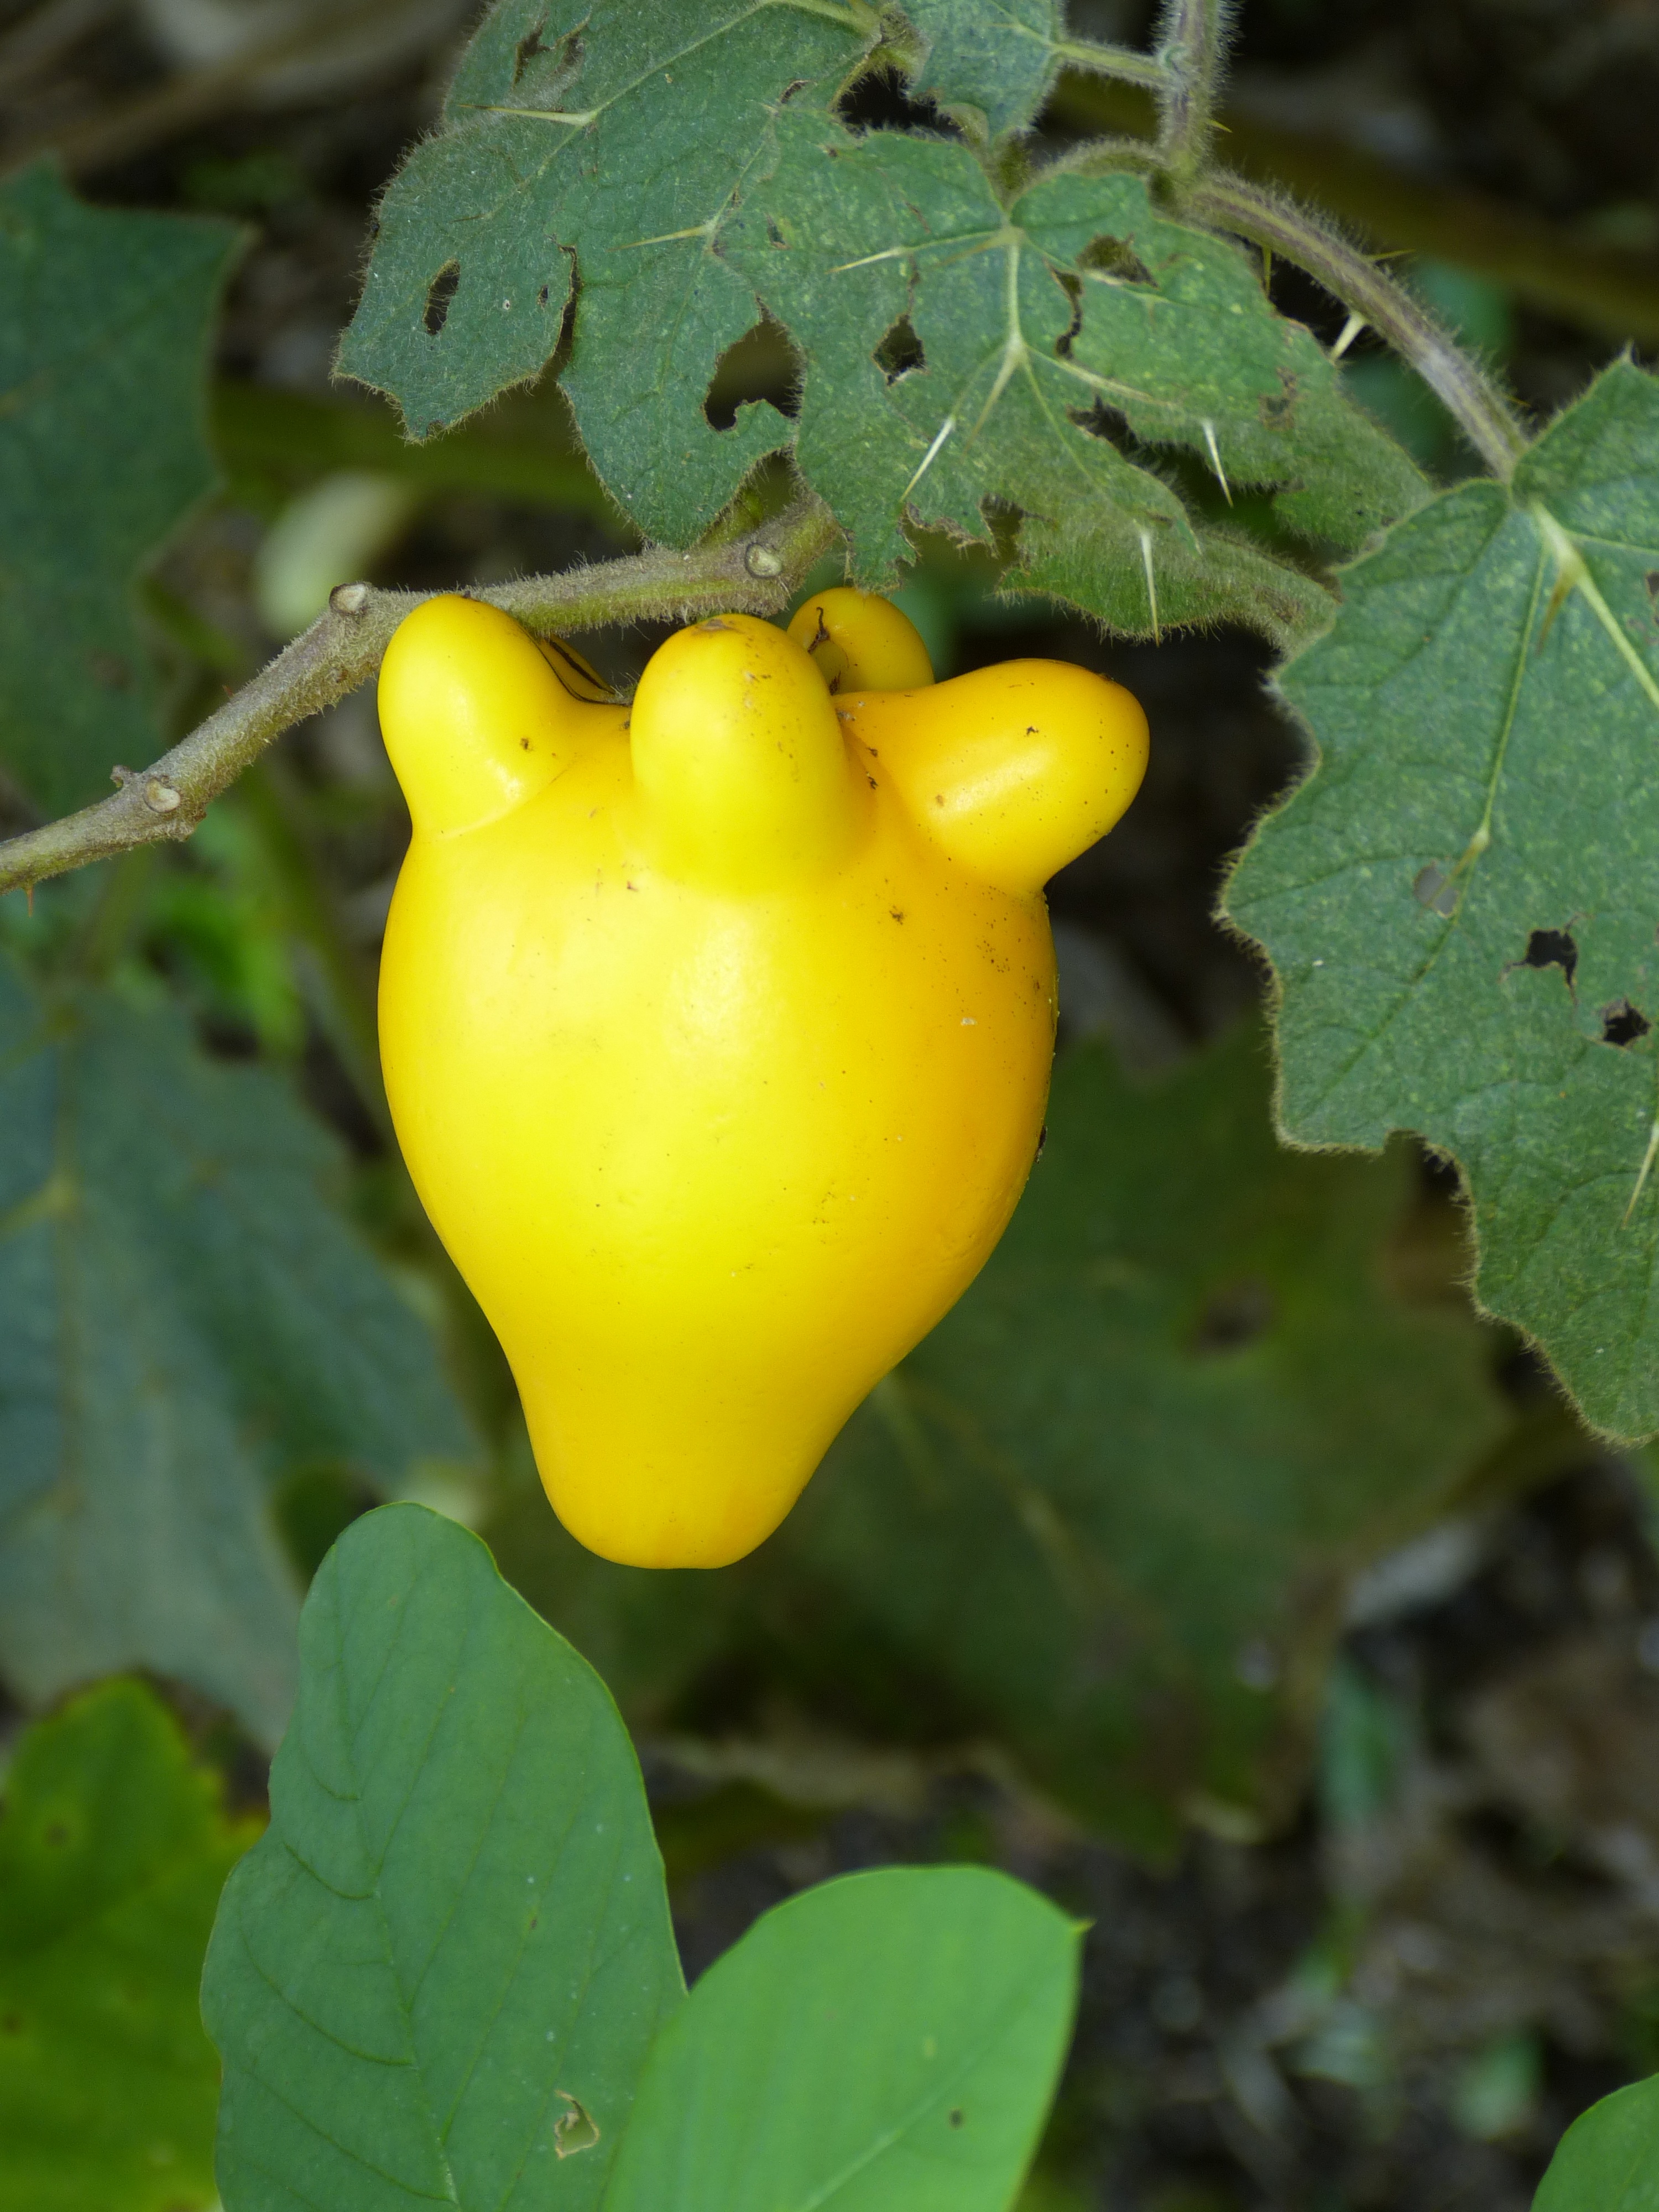
nature, plant, fruit, leaf, flower, food, green, jungle, produce, vegetable, tropical, botany, yellow, agriculture, garden, flora, wildflower, vegetation, rainforest, exotic, tropics, macro photography, costa rica, flowering plant, central america, land plant